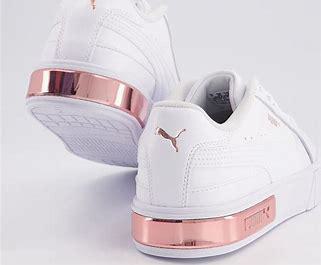
Brand: Puma
Model: Cali